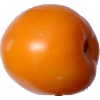
Label: Tomato Yellow 1